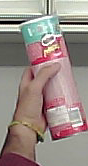
Product: pringles_original